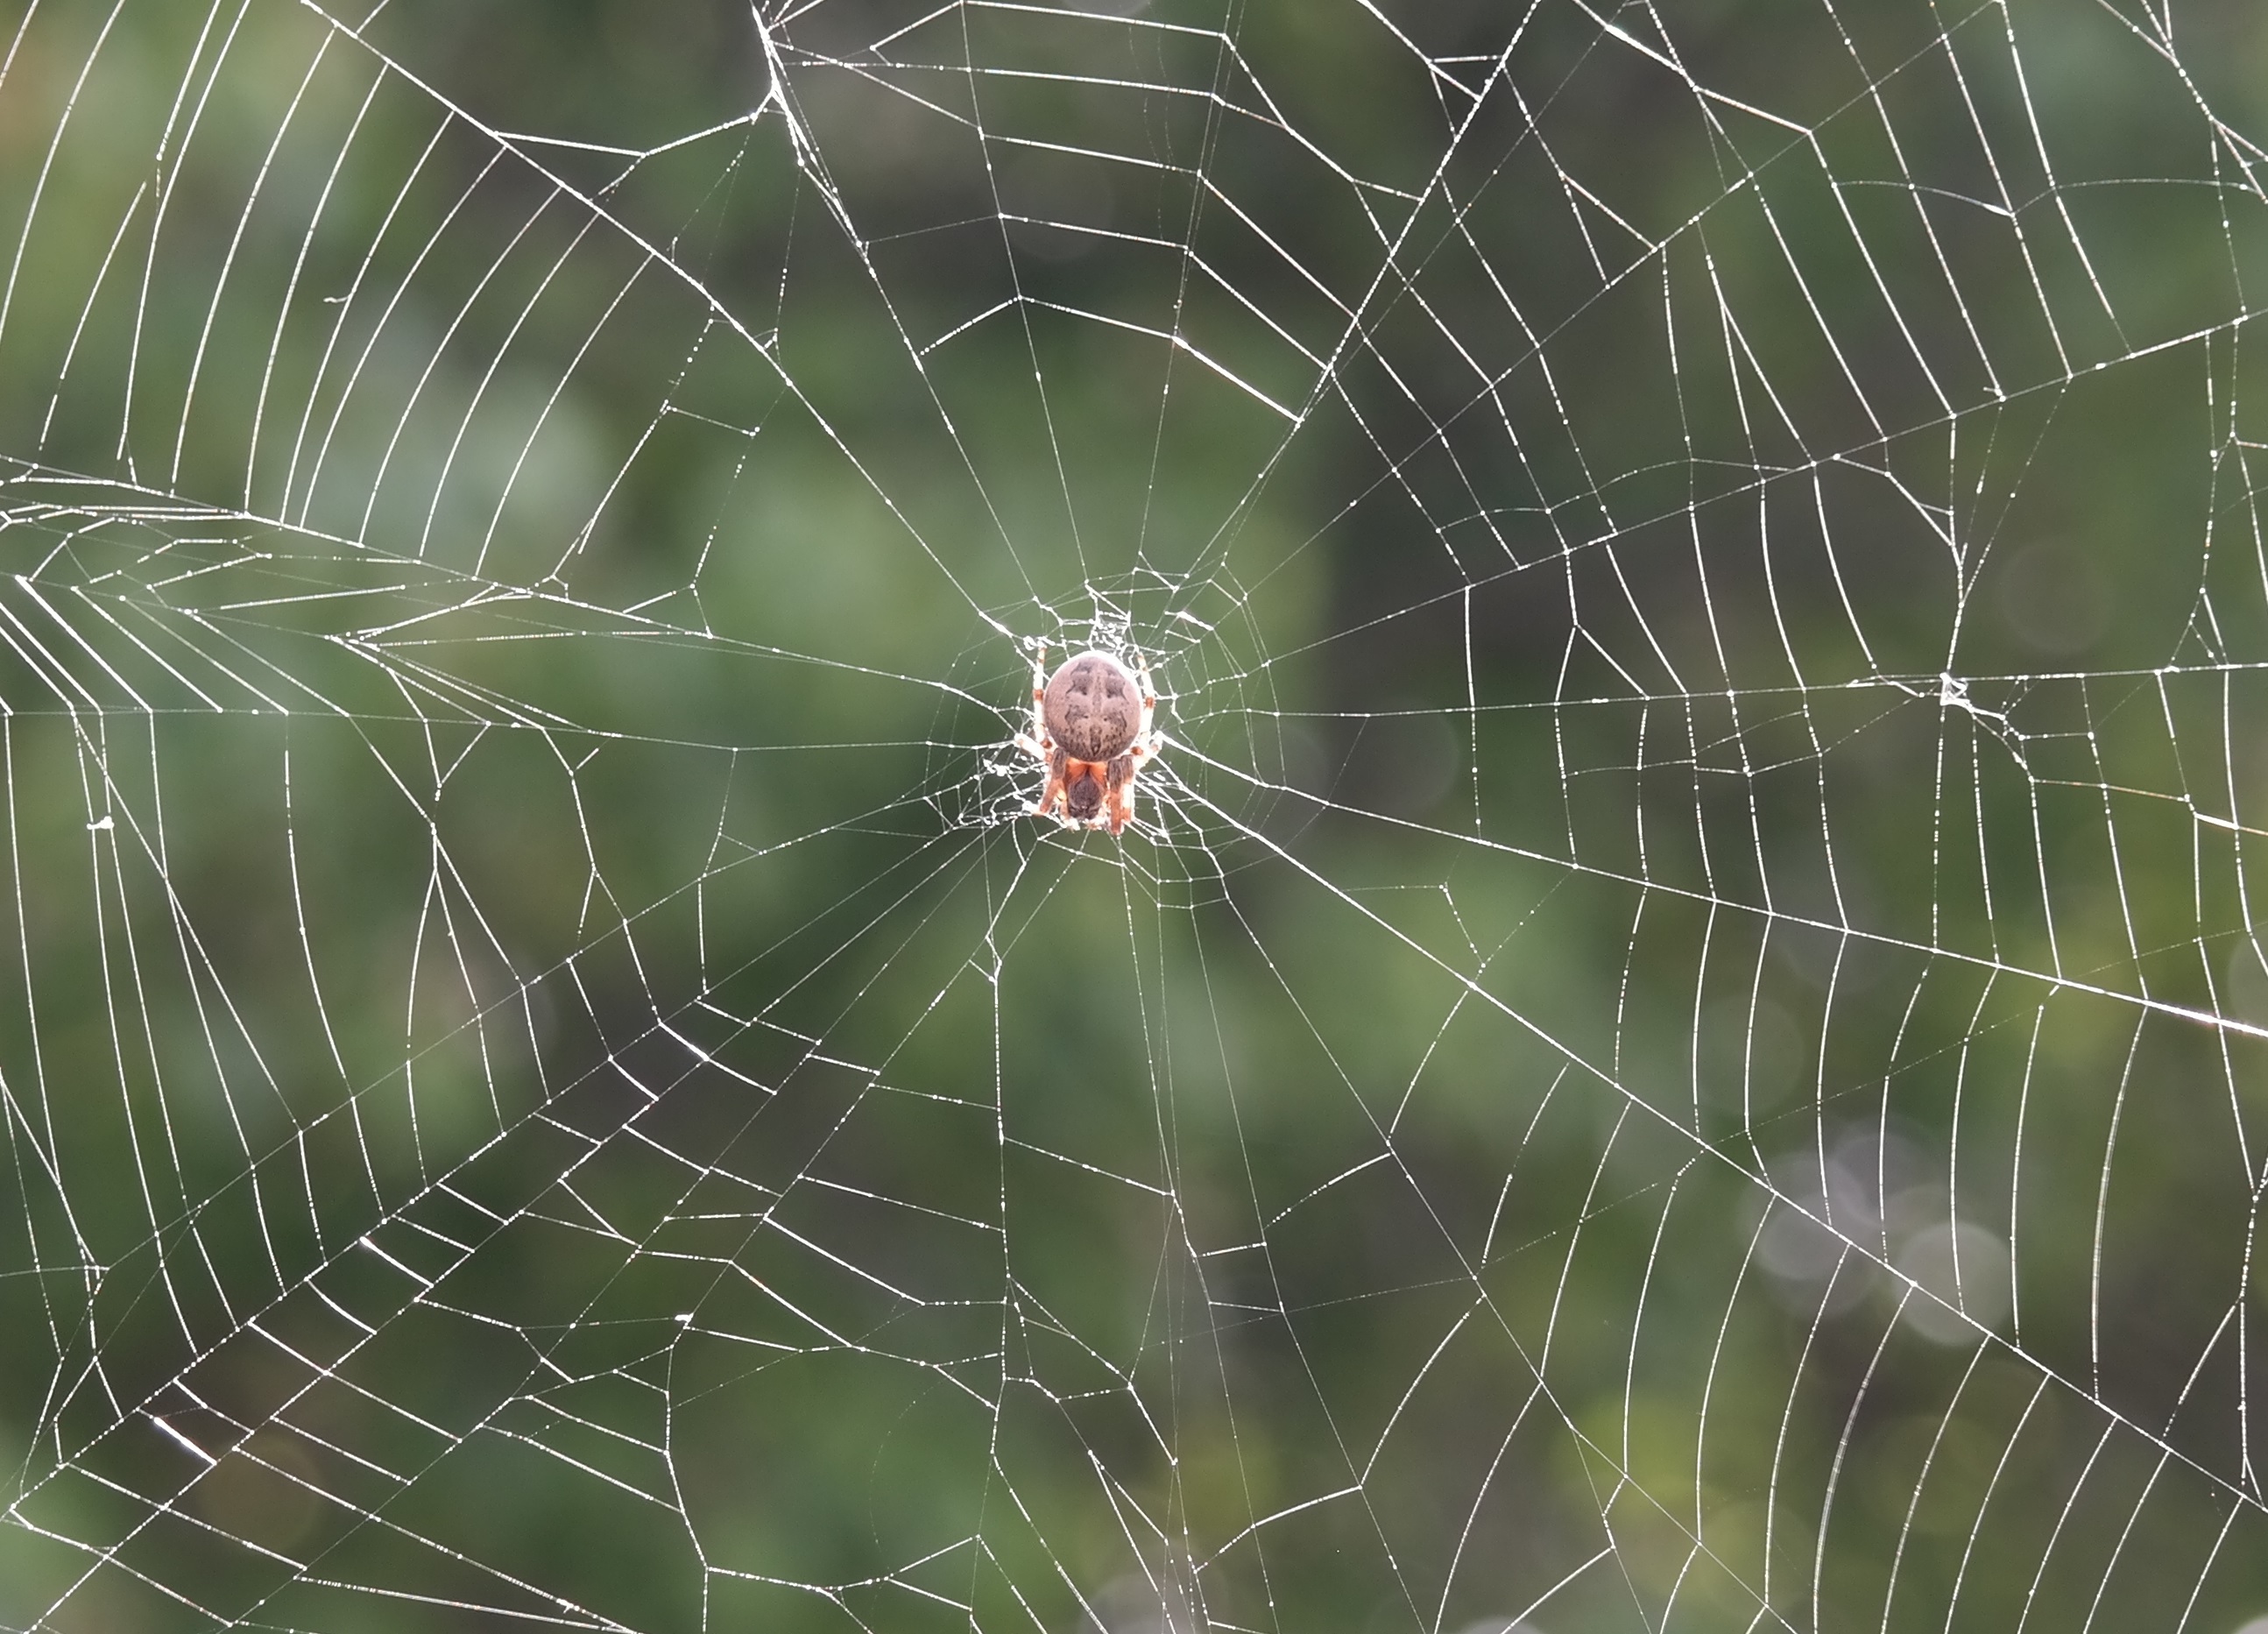
nature, dew, animal, web, insect, bug, fauna, material, invertebrate, spider web, spider, outdoors, arachnid, argiope, macro photography, arthropod, european garden spider, araneus, orb weaver spider